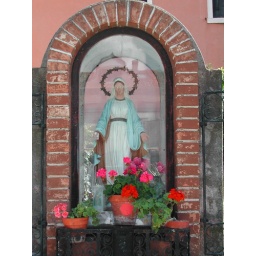
in the fish market